Agathaeromys

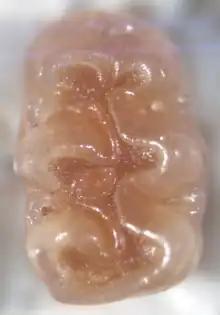
Right first upper molar of "Agathaeromys praeuniversitatis"

The cusp at the front of M1, the anterocone, is separated into two smaller cusps by an indentation. In "A. donovani", a ridge generally connects the two cusps at the front margin of the tooth, so that the indentation separating them is closed at the front (an anteromedian fossette), but in "A. praeuniversitatis", it is open toward the front (an anteromedian flexus). An additional crest, the anteroloph, is present behind the anterocone. Further to the back, there is a pair of cusps—the protocone at the lingual, or inner, side and the paracone at the labial, or outer, side. A crest issues from the paracone and is attached to the front or middle part of the protocone. Behind the paracone, the mesoloph crest is present; an additional crest usually connects the two. At the back of the tooth, there are two additional large cusps—the hypocone (lingual) and metacone (labial)—and a prominent crest, the posteroloph, issues from the hypocone and is located behind the metacone. In "A. donovani", the metacone is generally connected to the posteroloph, but in "A. praeuniversitatis", it is directly connected to the hypocone. The valleys that separate the cusps extend from the lingual and labial margins to about the midline of the molar. In addition to a large root at the front and two large roots at the back (one labial, one lingual) there is a small additional labial root.